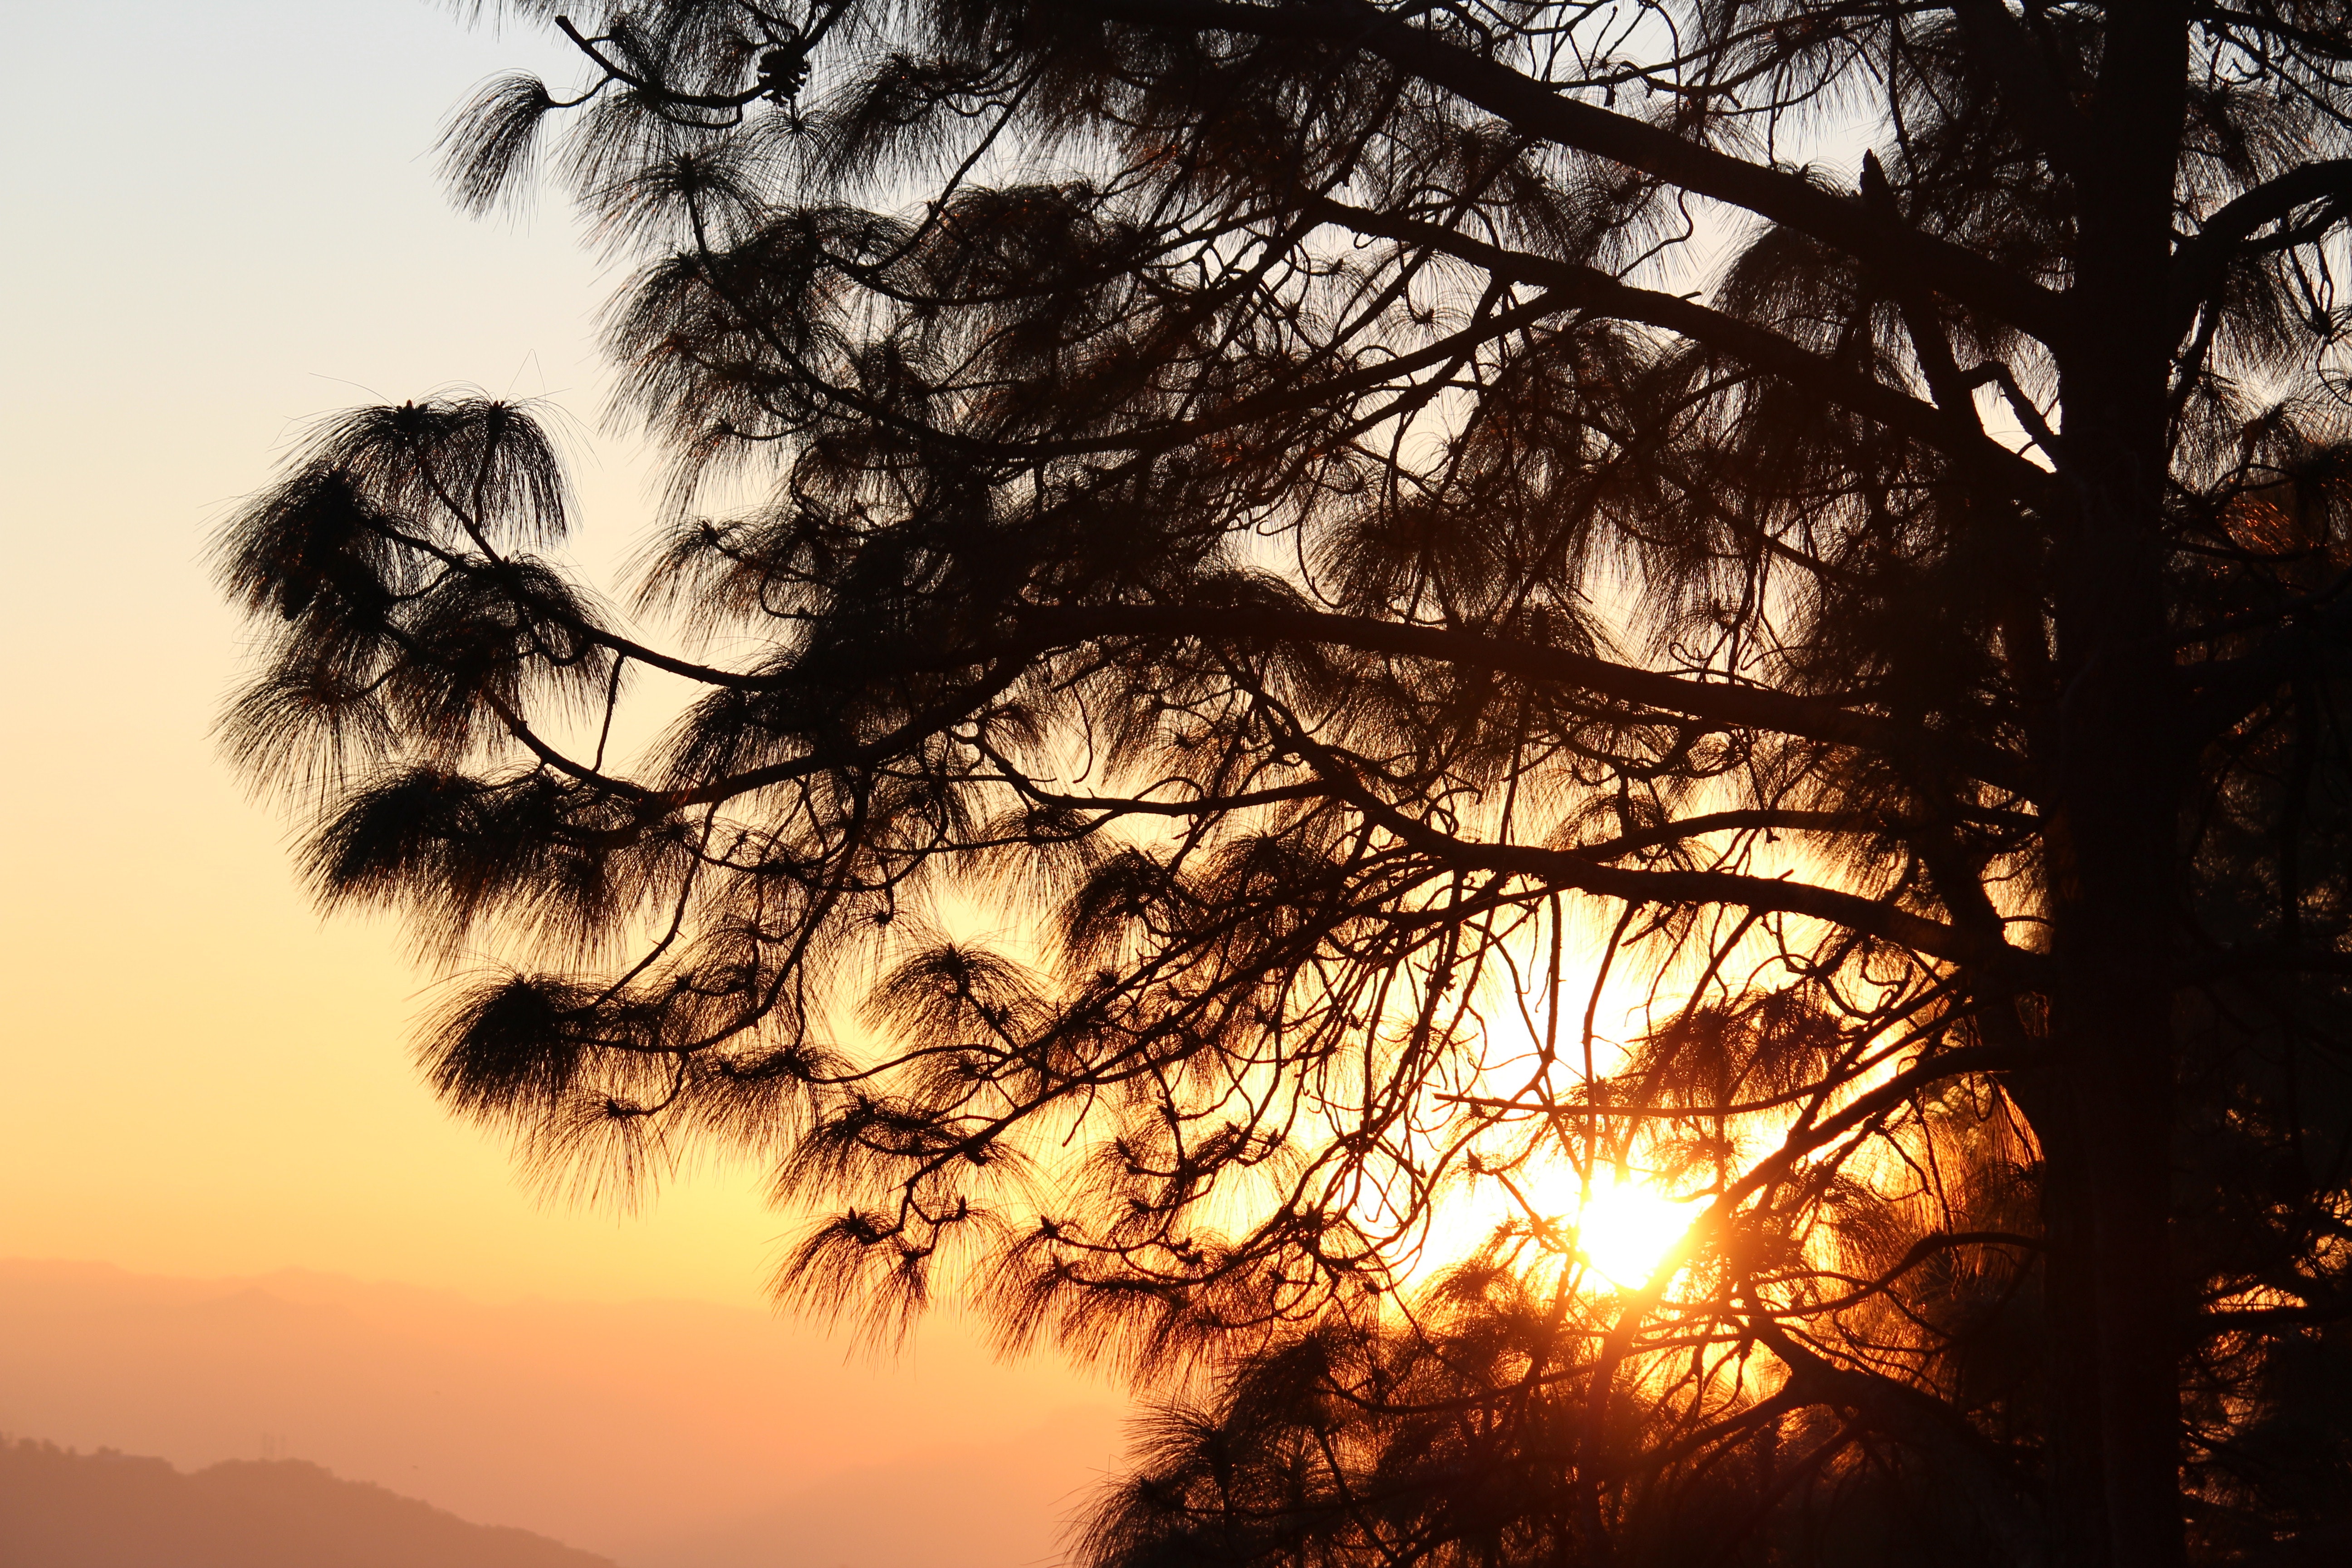
sky, tree, branch, nature, sunset, sunrise, natural landscape, atmospheric phenomenon, morning, woody plant, afterglow, evening, sunlight, plant, cloud, atmosphere, leaf, dusk, sun, calm, silhouette, twig, photography, horizon, backlighting, landscape, pine family, dawn, heat, forest